Edward Burd Grubb Jr.

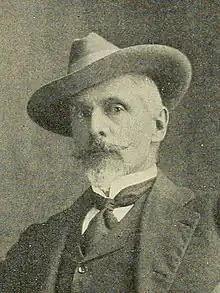
Grubb

While in Spain, Grubb met Violet Sopwith (1865–1958), the daughter of an English mining engineer working in Spain. Violet's younger brother was Thomas Sopwith, who would later become a famous aviation pioneer. Burd and Violet married before their return to New Jersey and would go on to have three children, although one died young. Their son, Edward Burd Grubb III was the President of the New York Curb Exchange during the critical period after the creation of the SEC.